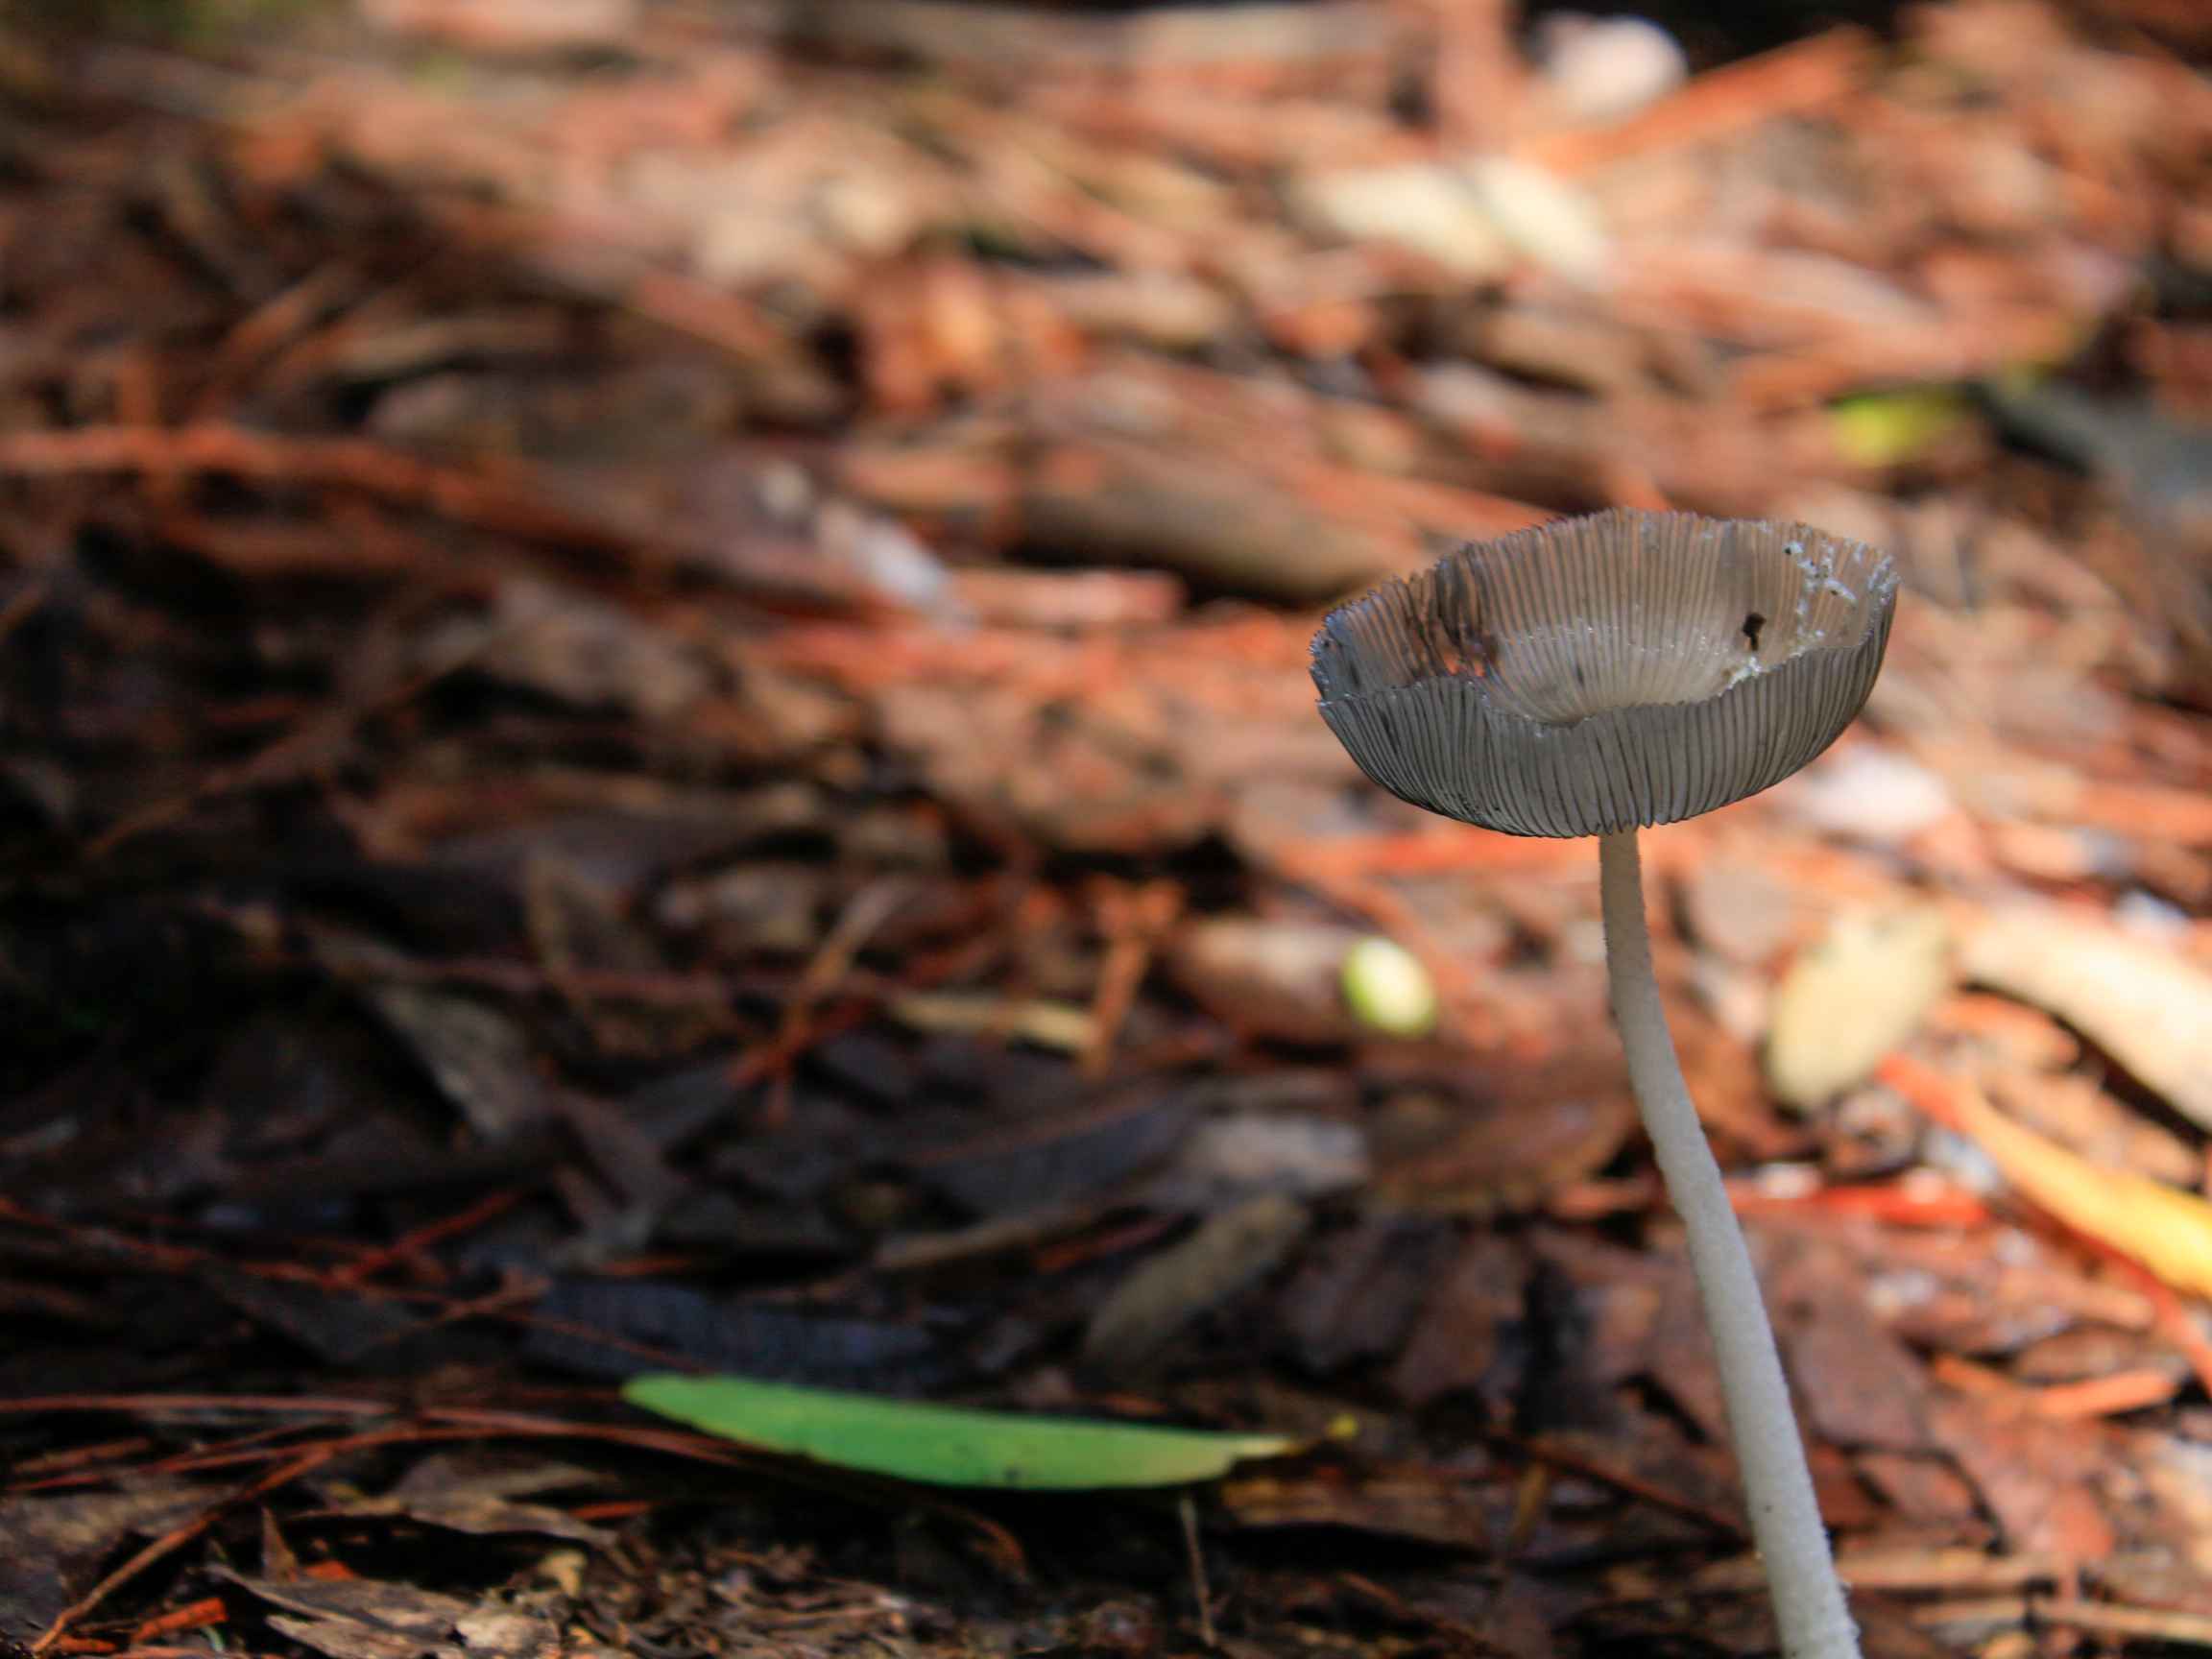
nature, mountain, mexico, plant, mushroom, wood, natural landscape, terrestrial plant, twig, fungus, grass, agaricaceae, landscape, groundcover, edible mushroom, deciduous, soil, medicinal mushroom, trunk, forest, terrestrial animal, wildlife, agaricomycetes, plant stem, bolete, macro photography, shadow, vascular plant, metal, autumn, annual plant, pezizales, rock